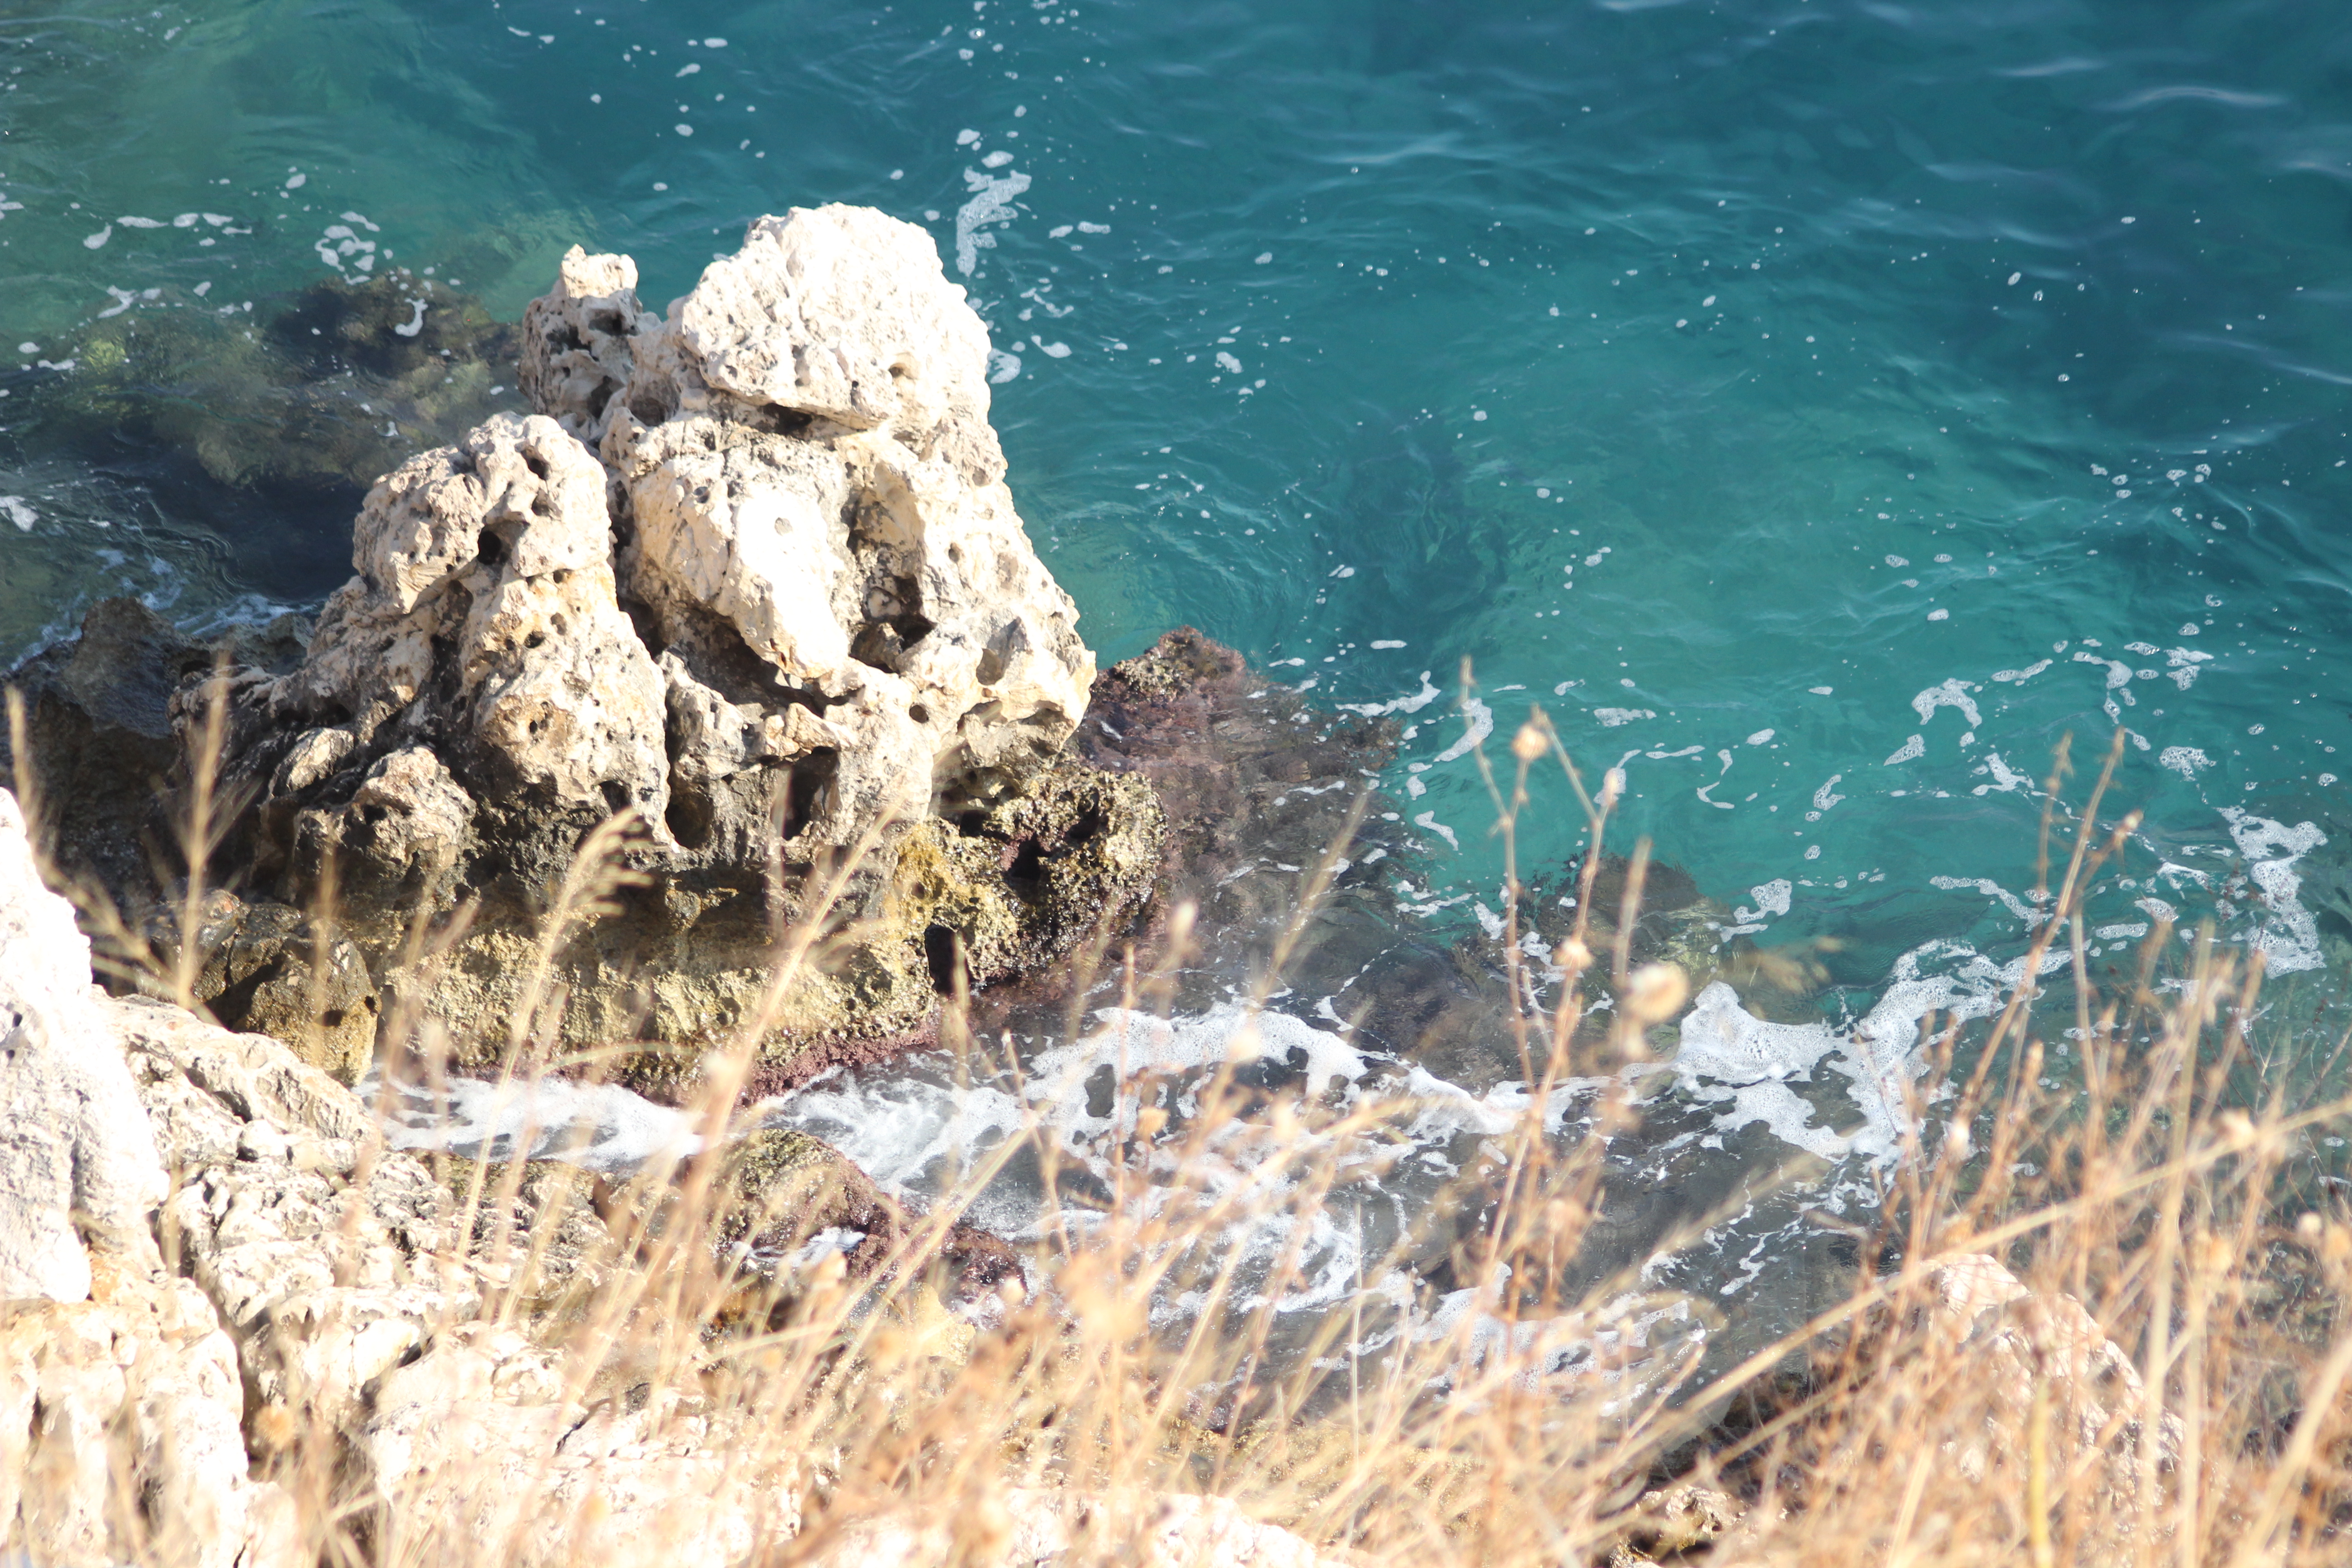
stone, green, blue, sea, turkey, autumn, water, ecoregion, vertebrate, azure, natural environment, vegetation, natural landscape, wood, coastal and oceanic landforms, plant, watercourse, terrain, bedrock, lake, wind wave, headland, formation, klippe, shore, cape, geology, grass, rock, landscape, wave, coast, outcrop, nature reserve, ocean, bay, tropics, sound, sky, cliff, wind, beach, promontory, inlet, wildlife, tree, skerry, vacation, island, horizon, marine biology, bight, seabird